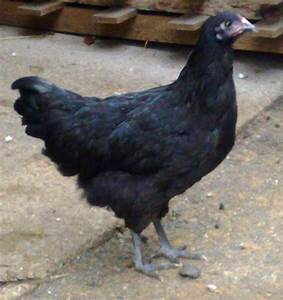
Label: gallina